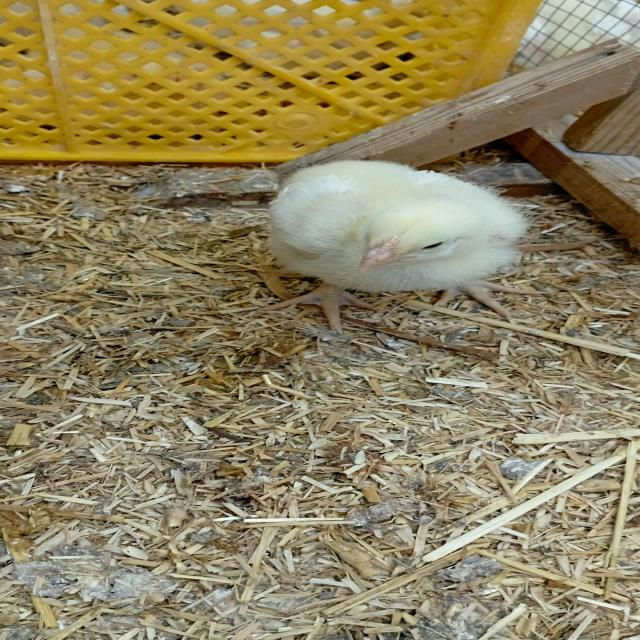
Weight: 367 g